Bernward Doors

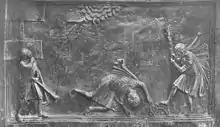
Detail of the left door leaf: Cain murders Abel

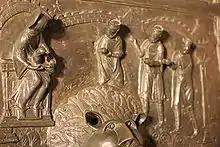
Detail of the right door leaf: The adoration of the Magi

As usual in medieval art, the figures are not individualized, but repeat a few stylised types. They have the disproportionately large, oval faces which are characteristic of Pre-Romanesque sculpture. Their very large, almond-shaped eyes sit in flat sockets with sharply delineated eyebrows. The hair is composed of parallel strands from a central parting. Nevertheless, the facial expressions of some figures are very individuated and match the figures' gestures. Especially relevant in this respect is the figure of Cain who looks up to the Hand of God in heaven with fearful, terror-stricken eyes and pulls his cloak tight around his body.